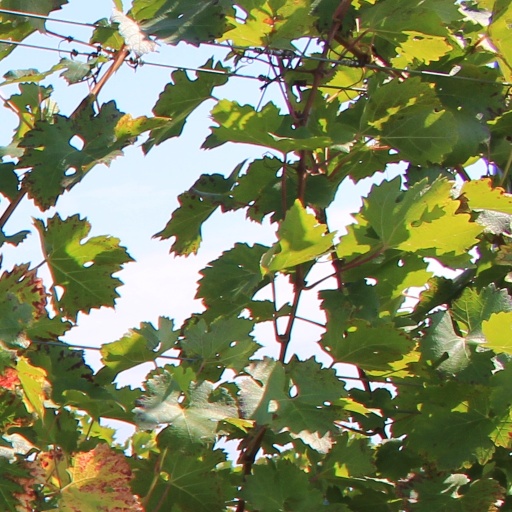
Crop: grape